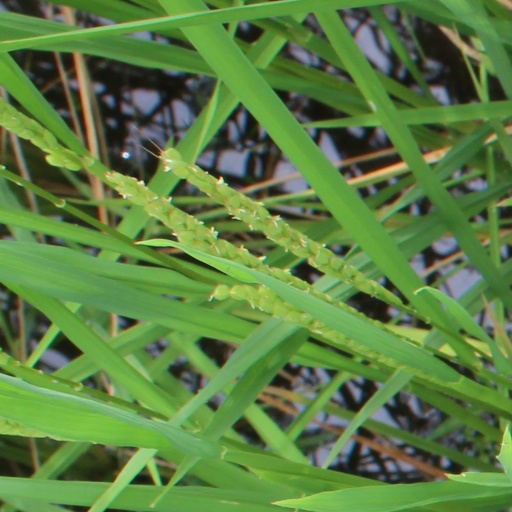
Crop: rice